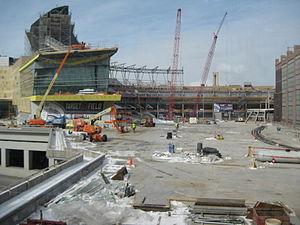
Le Target Field est un stade de baseball situé à Minneapolis, dans le Minnesota.